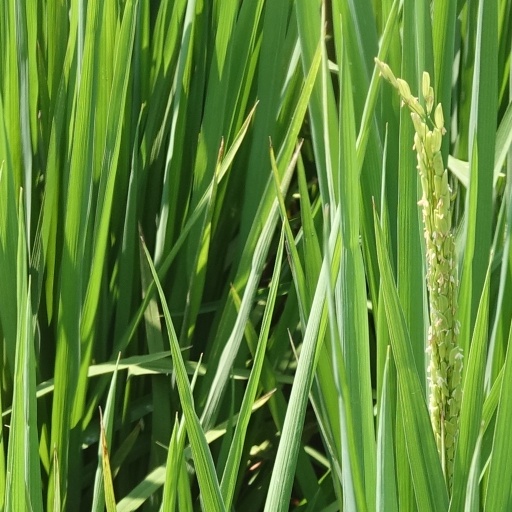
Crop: rice